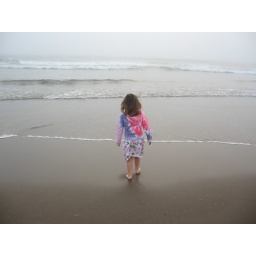
Toes in sand and head in sky